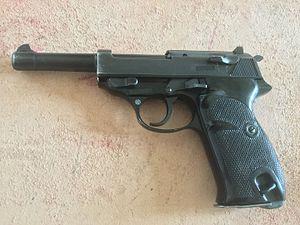
Le Groupe Manurhin était une entreprise française, anciennement spécialisée dans la fabrication d'armes à feu ; en 1999, elle a cédé son activité « Armes de poing » à la société Chapuis Armes, et s'est recentré sur les machines de fabrication de munitions.